Decan

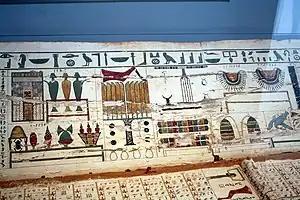
'Diagonal star table' from the late 11th Dynasty coffin lid; found at Asyut, Egypt. Roemer- und Pelizaeus-Museum Hildesheim

The decans (Egyptian "bꜣktw" or "baktiu", "[those] connected with work") are 36 groups of stars (small constellations) used in the ancient Egyptian astronomy to conveniently divide the 360 degree ecliptic into 36 parts of 10 degrees each, both for theurgical and heliacal horological purposes. The decans each appeared, geocentrically, to rise consecutively on the horizon throughout each daily Earth rotation. The rising of each "decan" marked the beginning of a new decanal "hour" (Greek "hōra") of the night for the ancient Egyptians, and they were used as a sidereal star clock beginning by at least the 9th or 10th Dynasty (c. 2100 BCE).